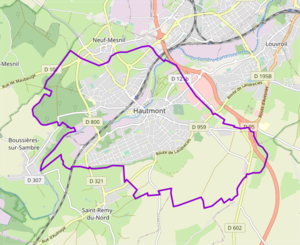
carte réalisée sur umap This map was created from OpenStreetMap project data, collected by the community. This map may be incomplete, and may contain errors. Don't rely solely on it for navigation.
Hautmont est une commune française située dans le département du Nord, en région Hauts-de-France.